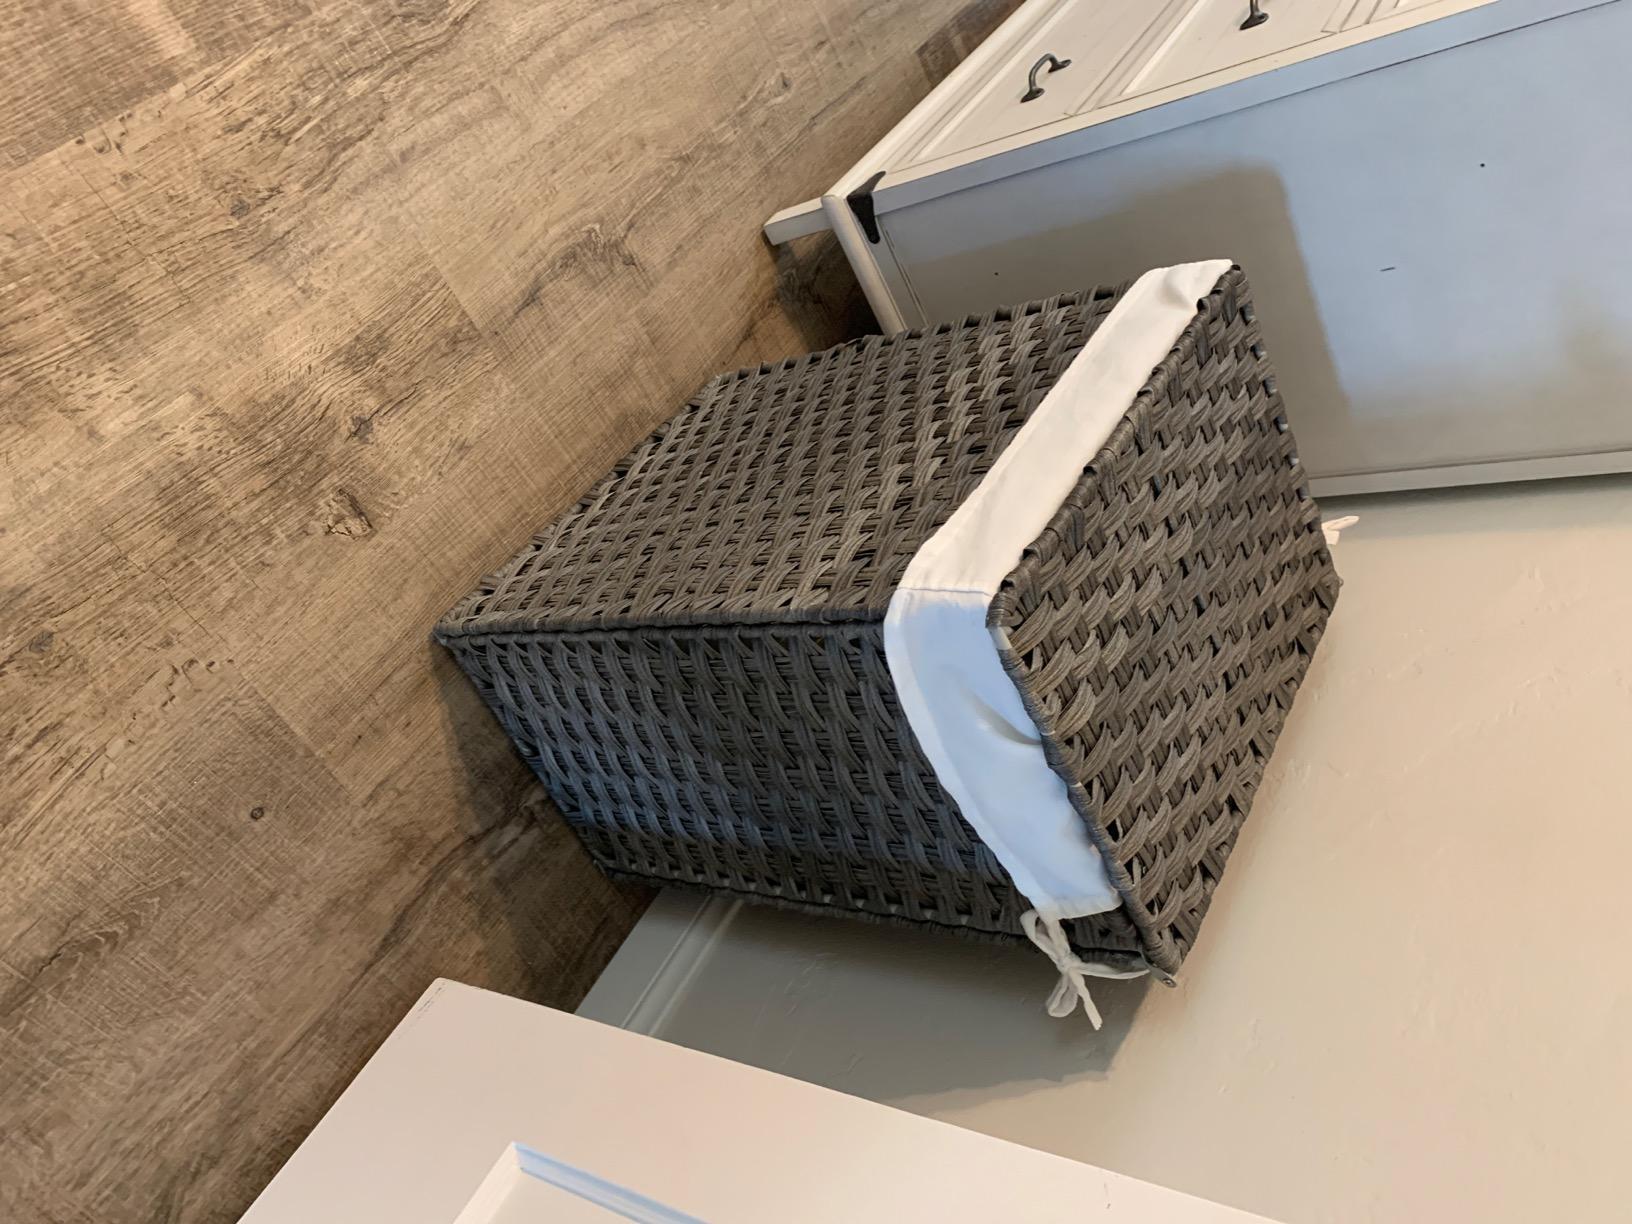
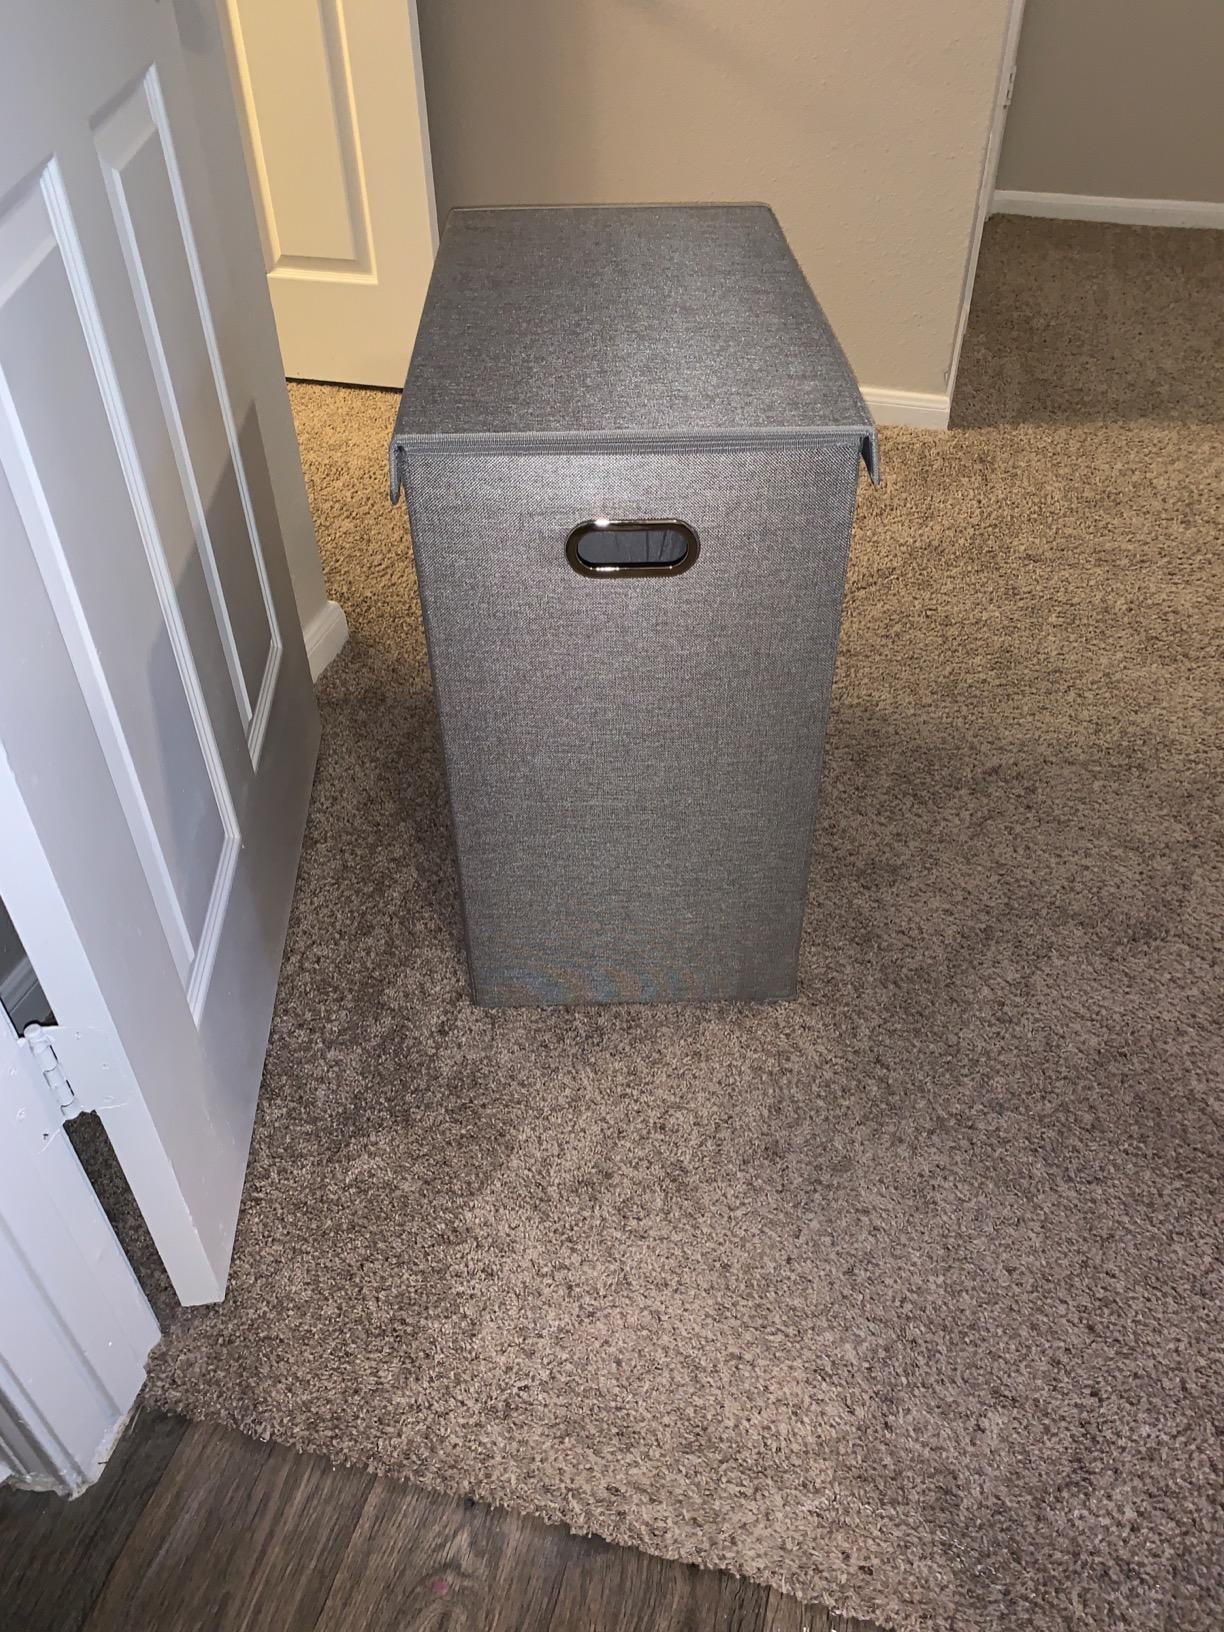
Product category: items_hamper
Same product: no